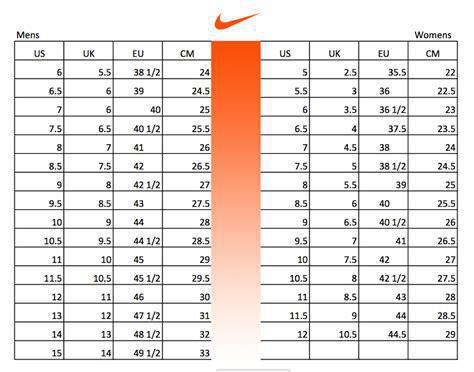
Brand: Nike
Model: Invincible 3